The Casino (Indian TV series)

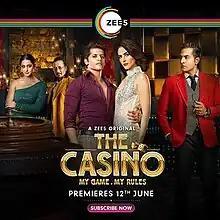
Official poster

The Casino - My Game, My Rules is a 2020 Hindi language streaming television series directed by Hardik Gajjar and Tushar Bhatia. It is written by Girish Dhamija and Deepak Pachory whereas produced by KVB Entertainment Gajjar Parth and Richa Amod Sachan. The series marks the digital debut of actors "Karanvir Bohra" and "Mandana Karimi". The series started streaming on ZEE5 from 12 June 2020.